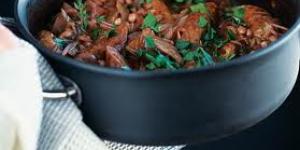
alubias al vino tinto